Schmerber v. California

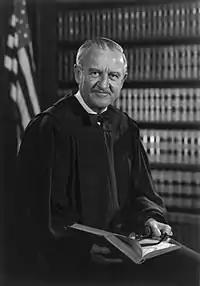
In his dissenting opinion in "South Dakota v. Neville", Justice John Paul Stevens wrote that "Schmerber" intended to adopt a broad and liberal interpretation of the Fifth Amendment right against self-incrimination.

After the Court issued its decision in "Schmerber", a split of authority emerged in lower courts with regard to whether the Fifth Amendment's right against self-incrimination prohibited the use of a suspect's refusal to submit to a blood test as evidence of guilt. The United States Supreme Court resolved this split in authority in "South Dakota v. Neville", where the Court held that prosecutors could use a suspect's refusal to submit to a blood test as evidence of guilt, and the introduction of this evidence at trial does not violate the suspect's Fifth Amendment right against self-incrimination. Writing for the Court's majority, Justice Sandra Day O'Connor concluded that "the state did not directly compel respondent to refuse the test" and that a "simple blood-alcohol test is so safe, painless, and commonplace" a suspect would not feel coerced to refuse the test. Justice John Paul Stevens wrote a dissenting opinion, joined by Justice Thurgood Marshall, in which he argued that the Court in "Schmerber" intended to adopt a broad and liberal interpretation of the Fifth Amendment right against self-incrimination.